John C. Lincoln

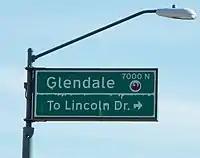
Phoenix road sign honoring Lincoln

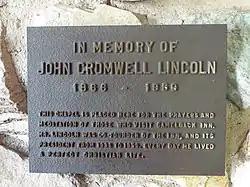

Lincoln was experimenting with high speed crushing rolls when he died on May 24, 1959, at the age of 92. He is buried in Phoenix's Greenwood/Memory Lawn Mortuary & Cemetery. At the time of his death he was survived by Mrs. Lincoln, two daughters and three sons. Lincolns' 55th patent was awarded posthumously for a spring cushion that's still used in cars today. Lincoln Drive in Phoenix is named after him. In 1998, Lincoln was posthumously inducted into the American Mining Hall of Fame.